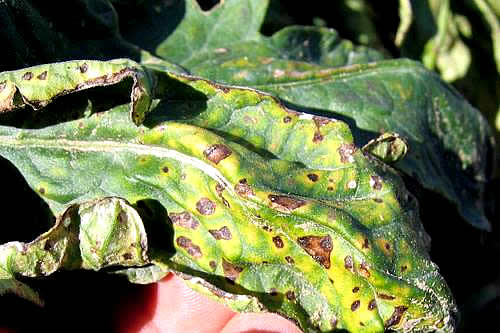
Labels: Tomato Septoria leaf spot